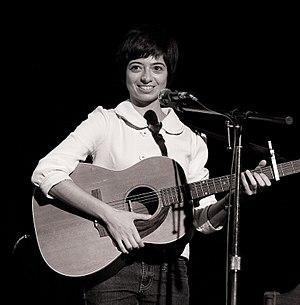
Kate A. Micucci est une actrice, humoriste, chanteuse et auteur américaine, née le 31 mars 1980 dans le New Jersey. Elle est connue aux États-Unis pour son duo Garfunkel and Oates avec l'actrice Riki Lindhome.